Wales women's national rugby union team

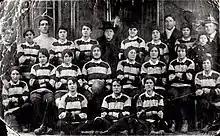
The Cardiff Ladies. Taken on 15 December 1917, it is believed to be the oldest image of a women's rugby team

The first official Wales Women team first played on 5 April 1987 when led by Liza Burgess, they took on an England Women side at Pontypool Park. Prior to 1987, Welsh players were selected to represent Great Britain with the first representative side featuring players from Wales running against France at Richmond Athletic Ground in 1986. Great Britain played as a team on several occasions until 1990, beating Italy in their final match. Wales have played England every year since 1987.